Guadeloupe woodpecker

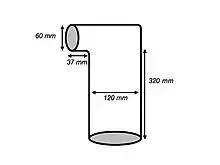
Diagram of a "Melanerpes herminieri" nest, with observed average section sizes, from Villard (1999).

The Guadaloupe woodpecker is solitary and does not congregate in colonies. It is an exclusive monogamist whose breeding season runs from January to August, with a peak from April to June - indicating a lack of competition in the bird's ecological niche. The breeding season is variable from pair to pair, and from year to year, the determining factor being access to optimal food, which in Guadeloupe is dependent on rainfall. Studies have shown only 6–8 percent of nestling paternities are the result of relationships outside the established pair.